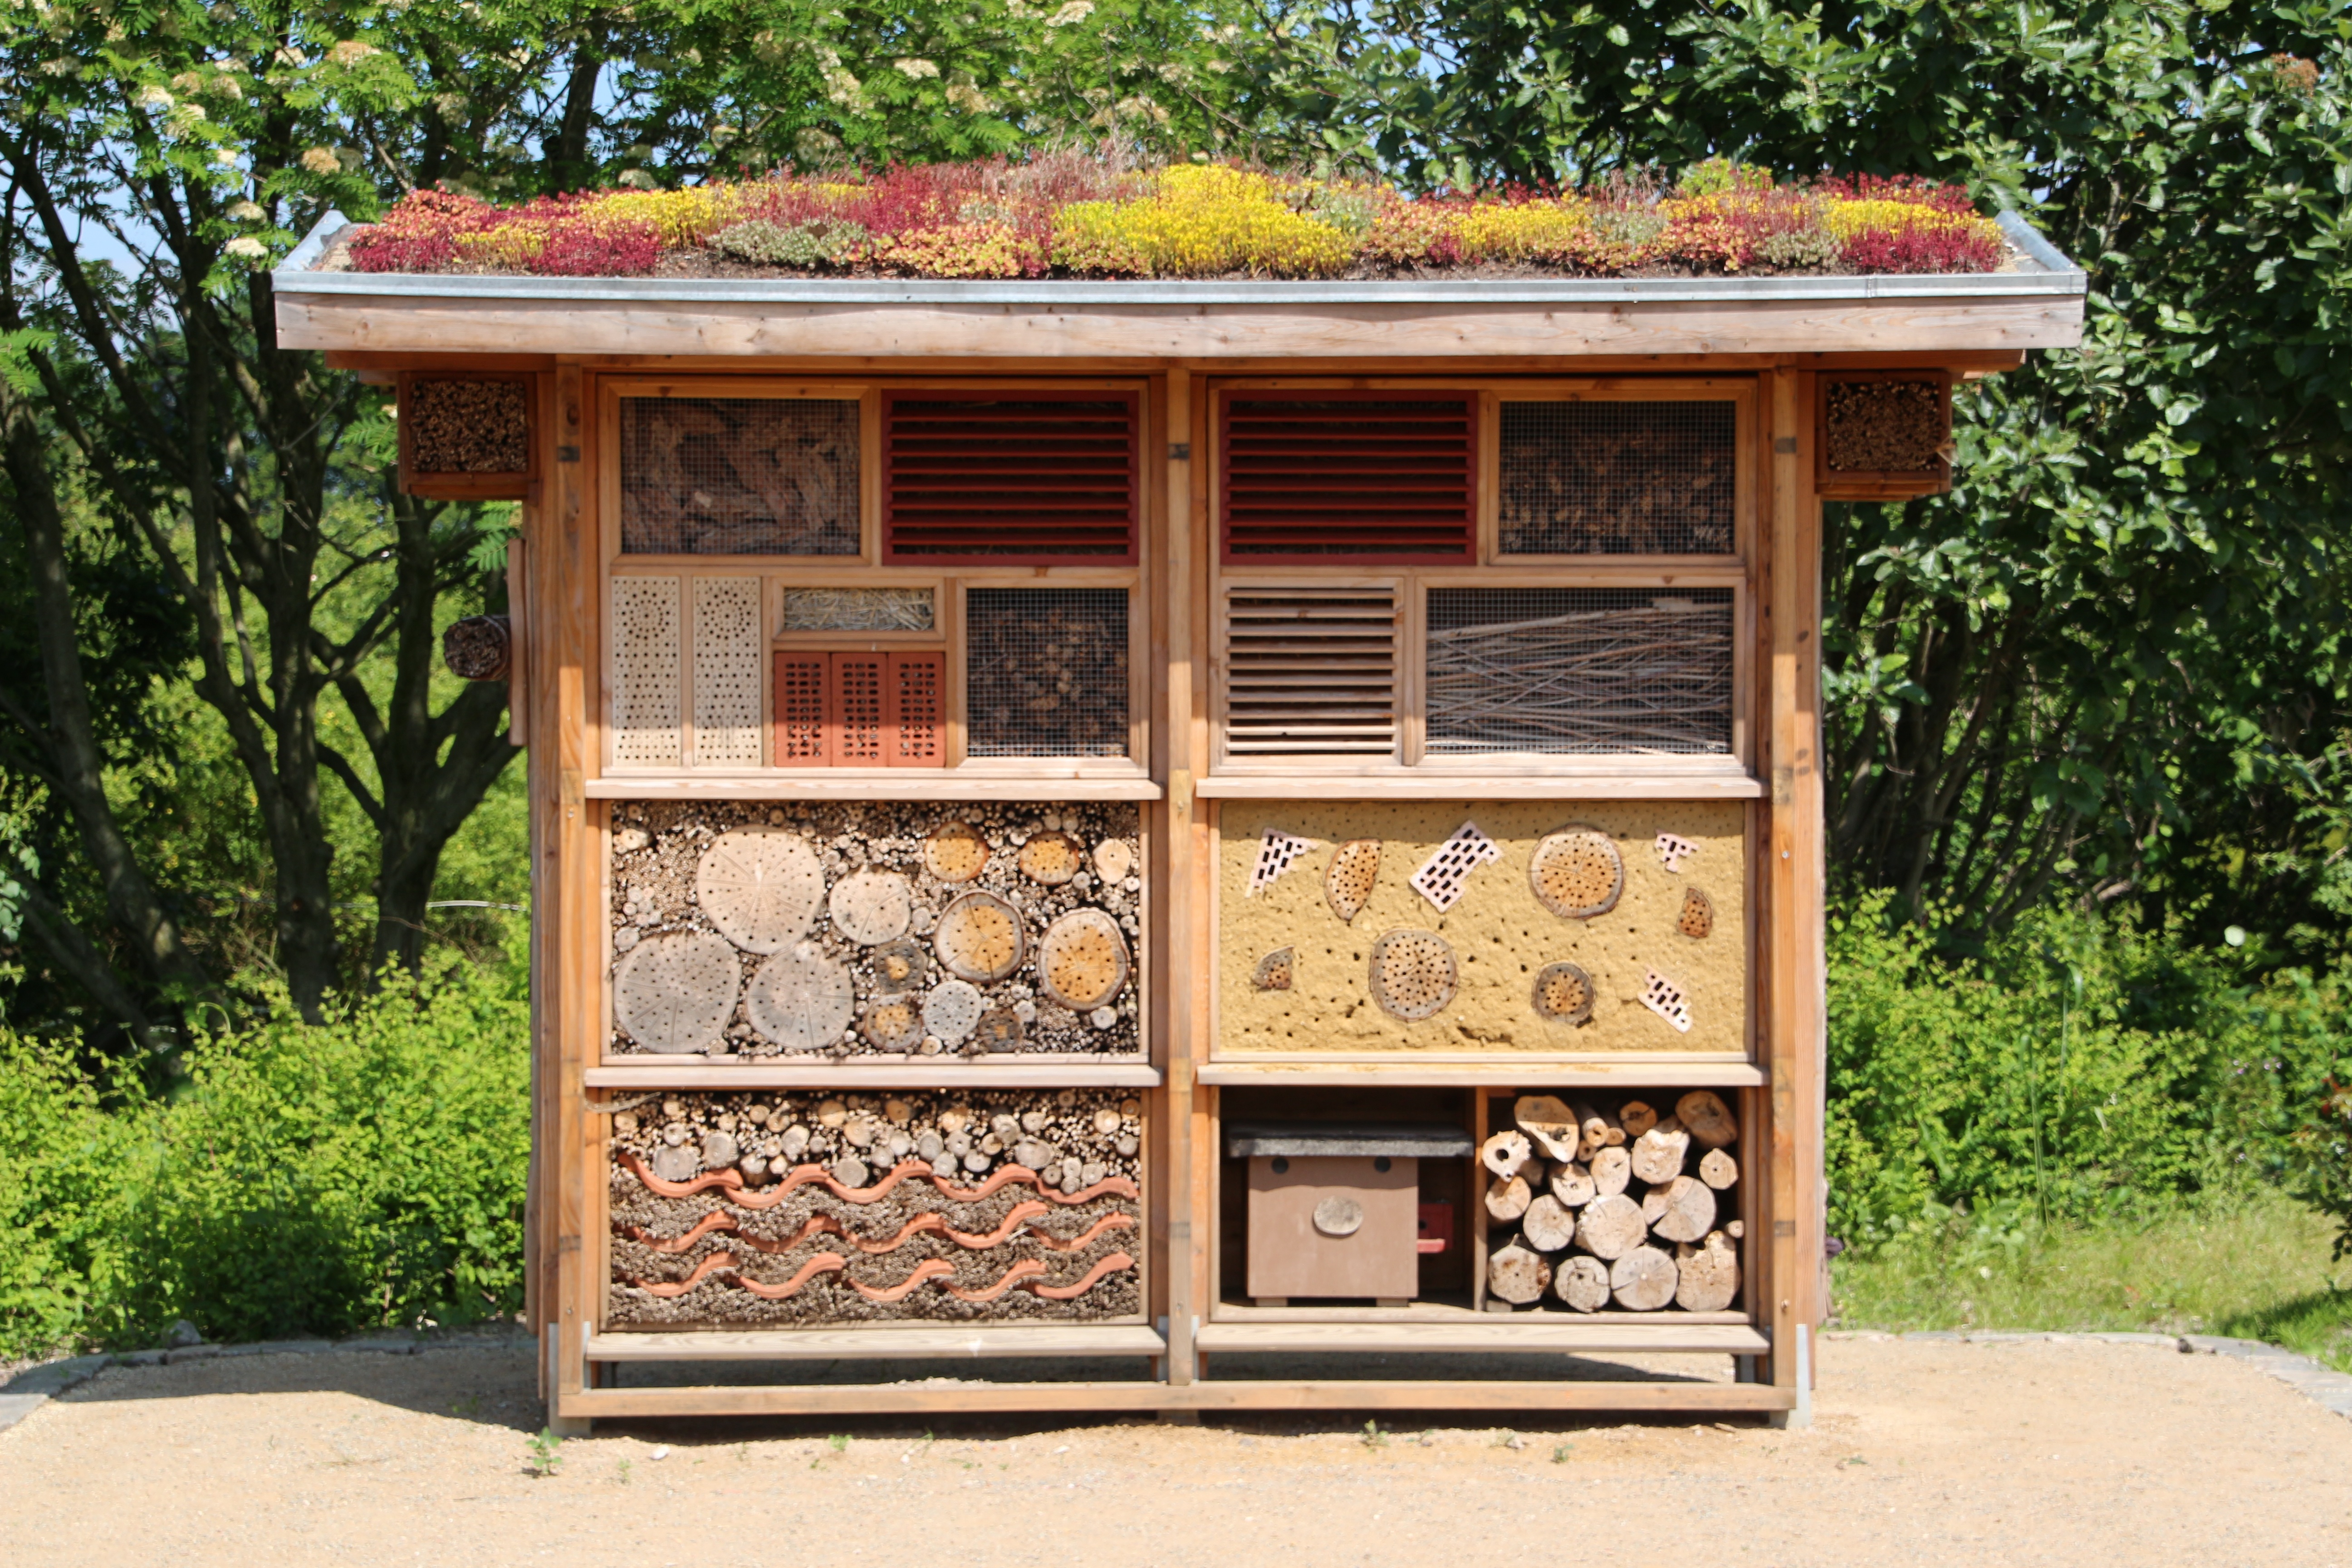
wood, insect, gazebo, furniture, insect house, nature conservation, perforated, entry openings, insect hotel, outdoor structure, hibernate, hibernation help